In Death Reborn

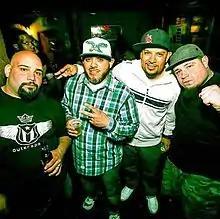
"From left to right: Syze, Planetary, V-Zilla, and Paz."

Vinnie Paz announced on his Facebook page in early 2011 that "In Death Reborn" was due for release in 2012; however, the date was pushed back. Early in 2012, Houston underground MC Zilla and Connecticut's Blacastan were added to the group. Although rumors circulated on Facebook that Reef the Lost Cauze would not appear on the album, he tweeted on November 27, 2013, that these rumors were false and he would be making an appearance on the album. On April 12, 2013, a post on the AOTP Facebook page read: "New album is not finished. Don't know when it will be finished. Will let you know when there's a release date. No need for further questions." This caused frustration amongst fans as they had been waiting for the album for over a year. On June 27, 2013, AOTP frontman Vinnie Paz confirmed via Twitter that he is working on a new solo EP as well as a new Heavy Metal Kings and AOTP album. All of which is coming within the next year.